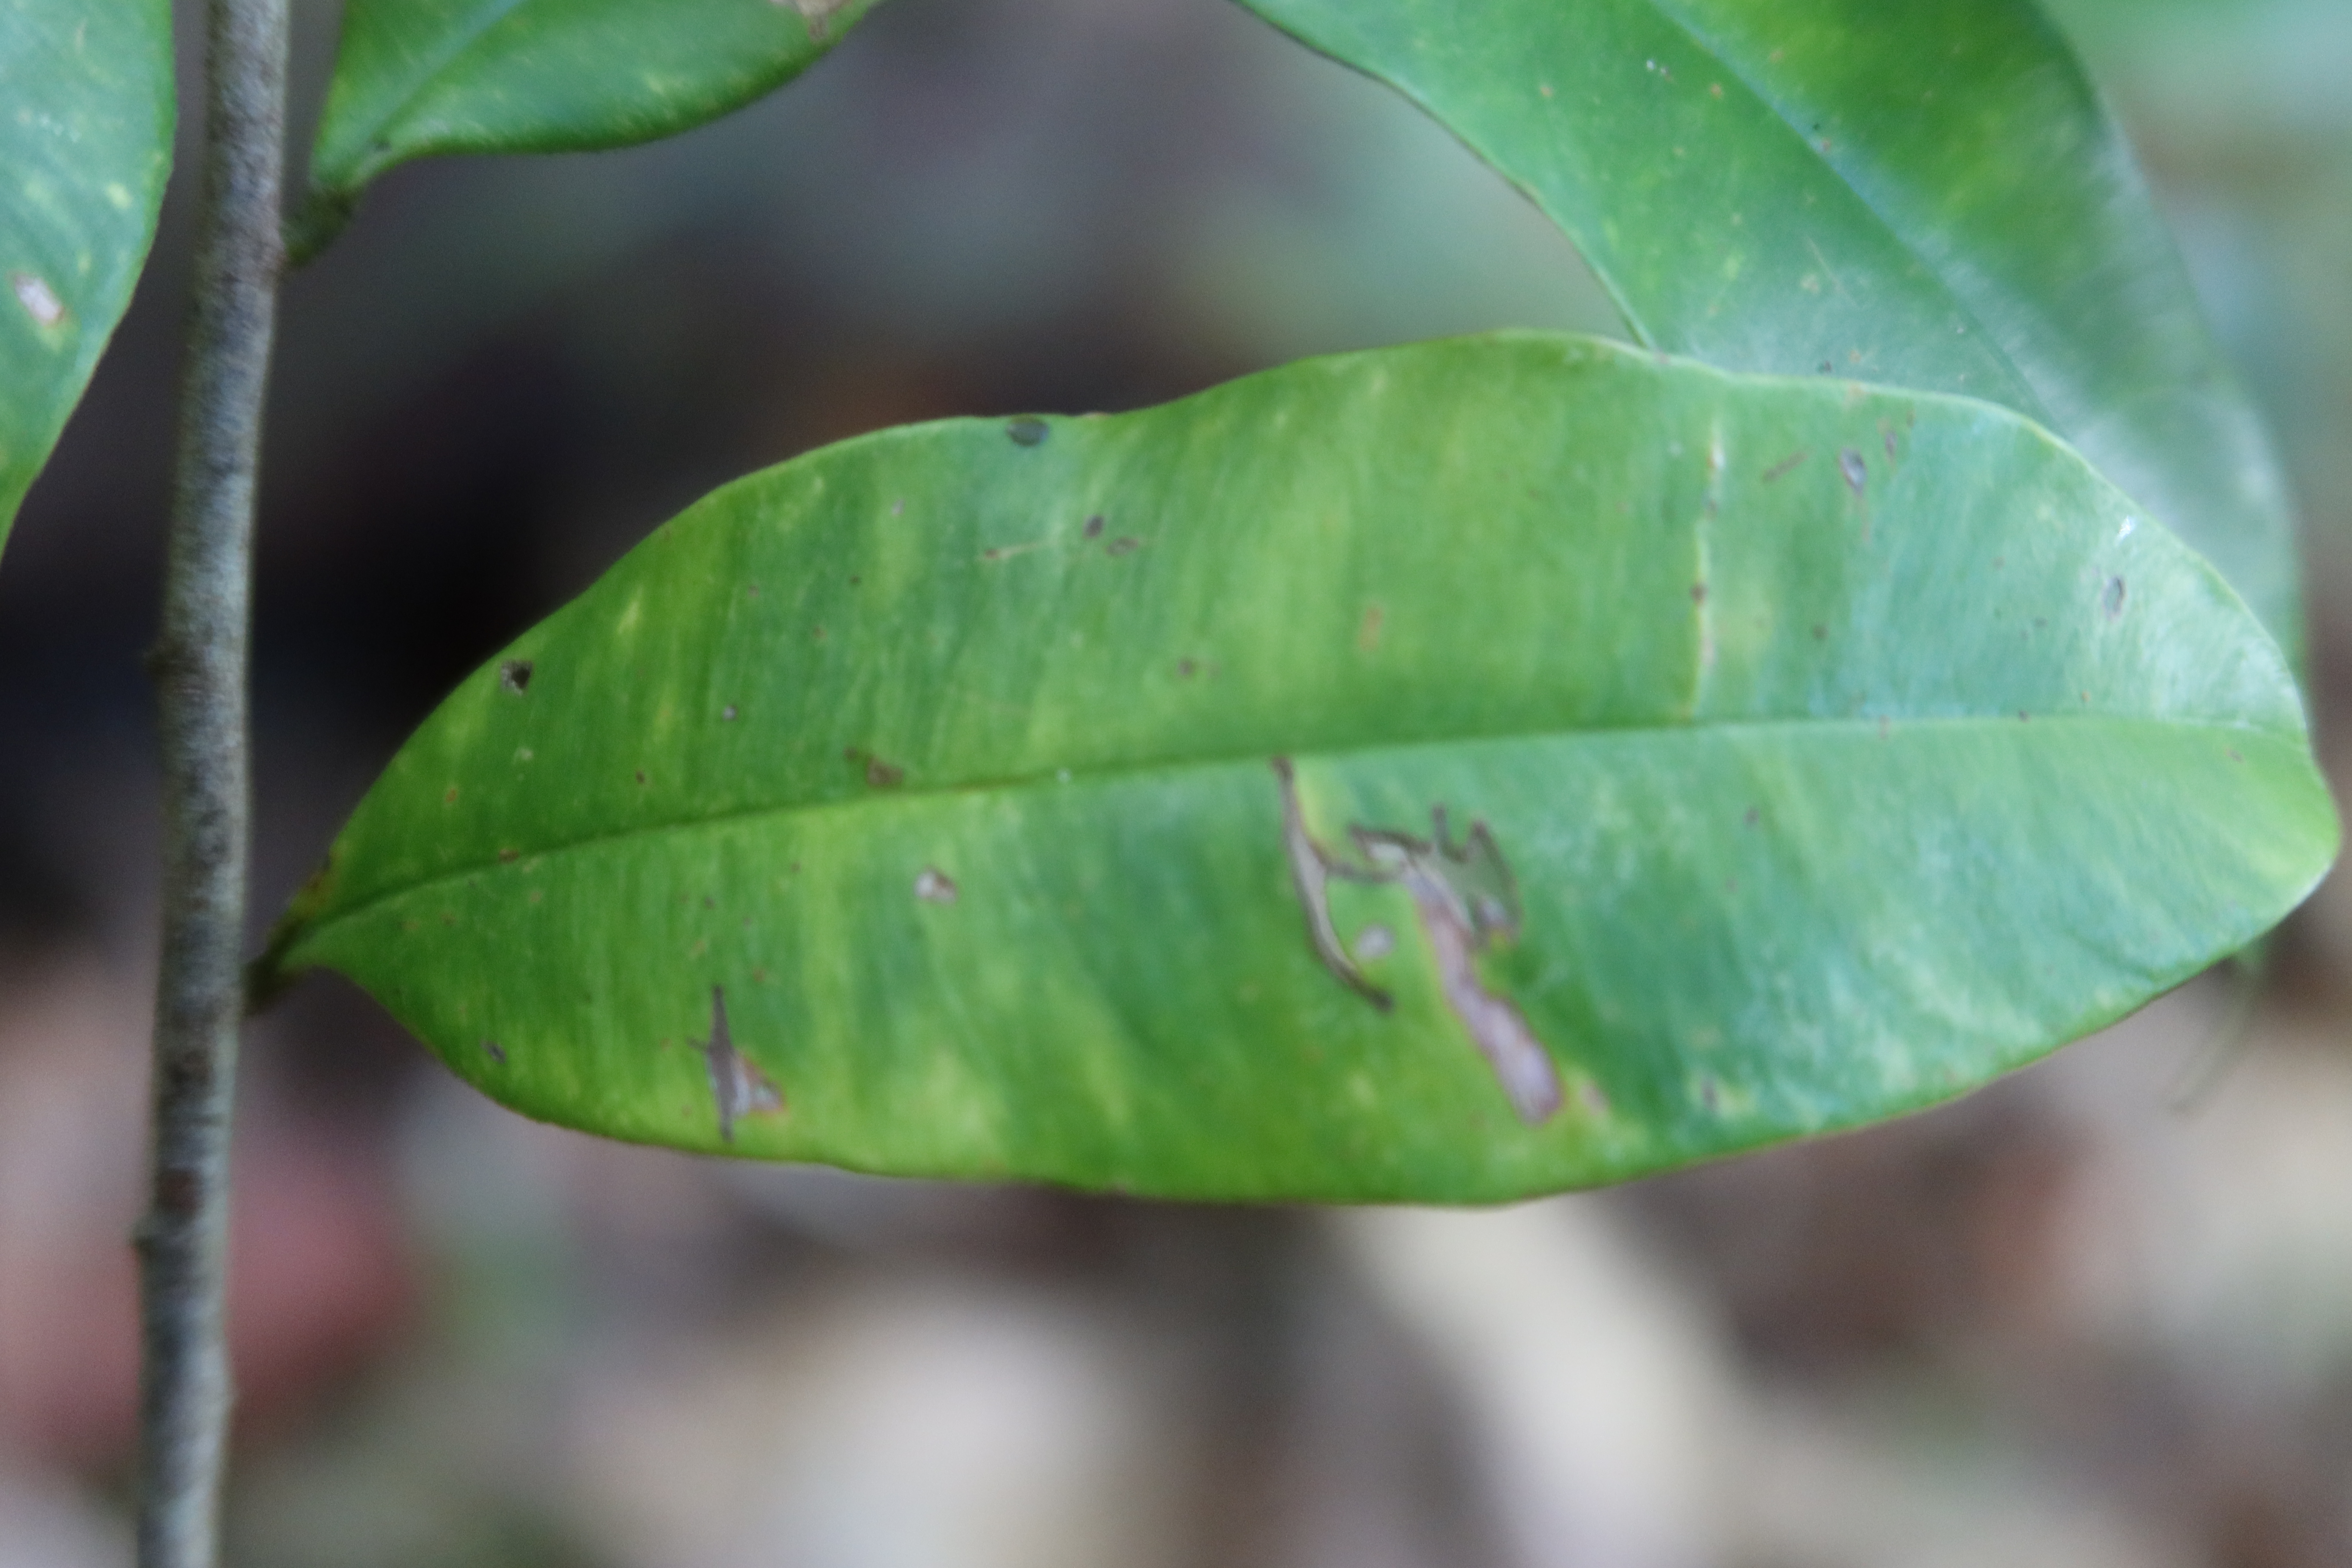
Label: Downy mildew